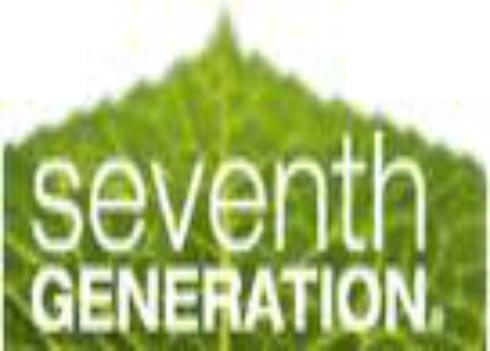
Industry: Necessities